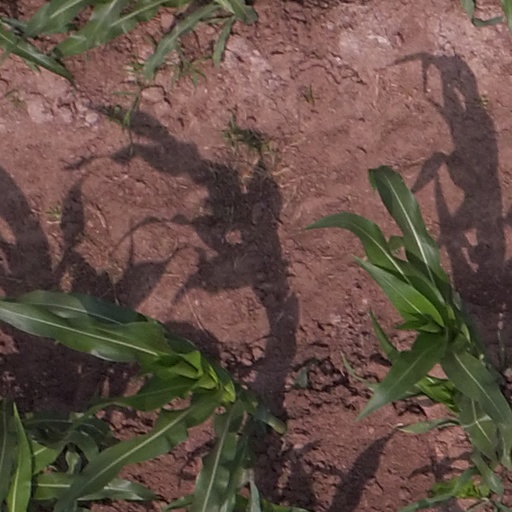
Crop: maize; corn